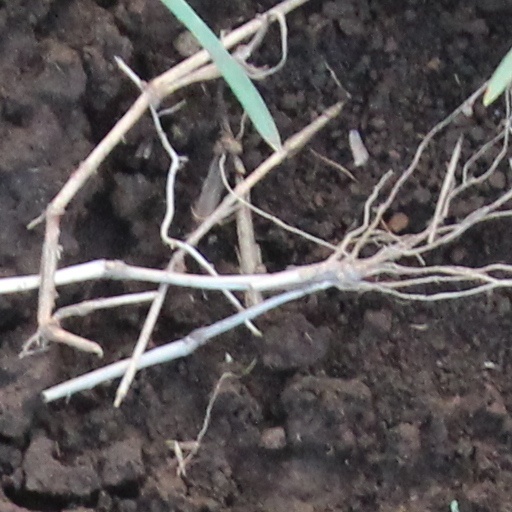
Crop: wheat